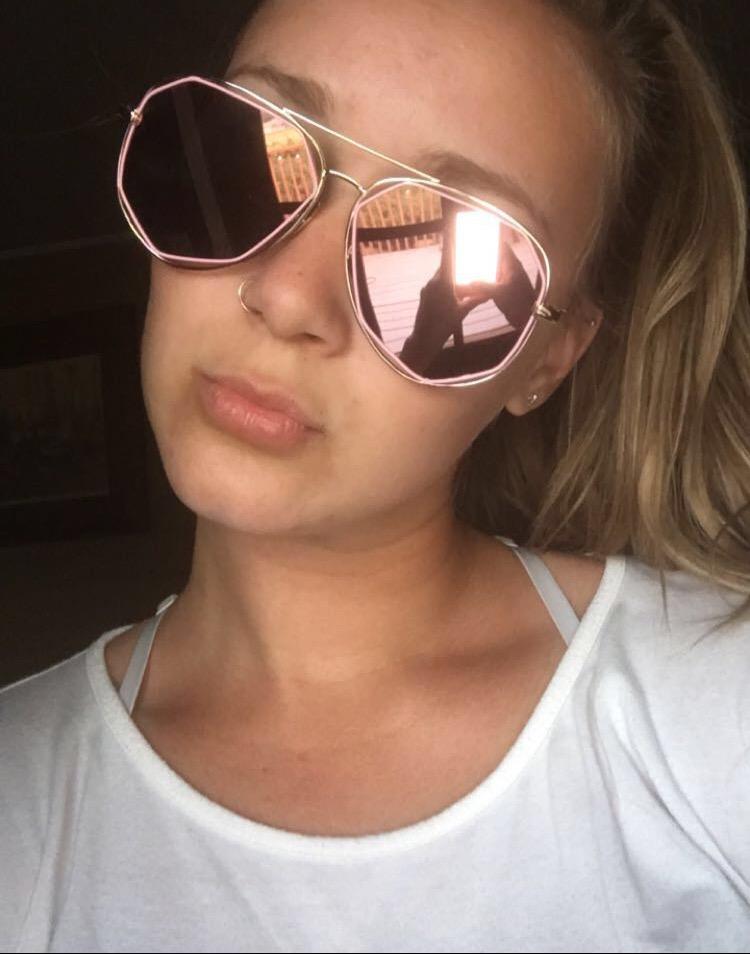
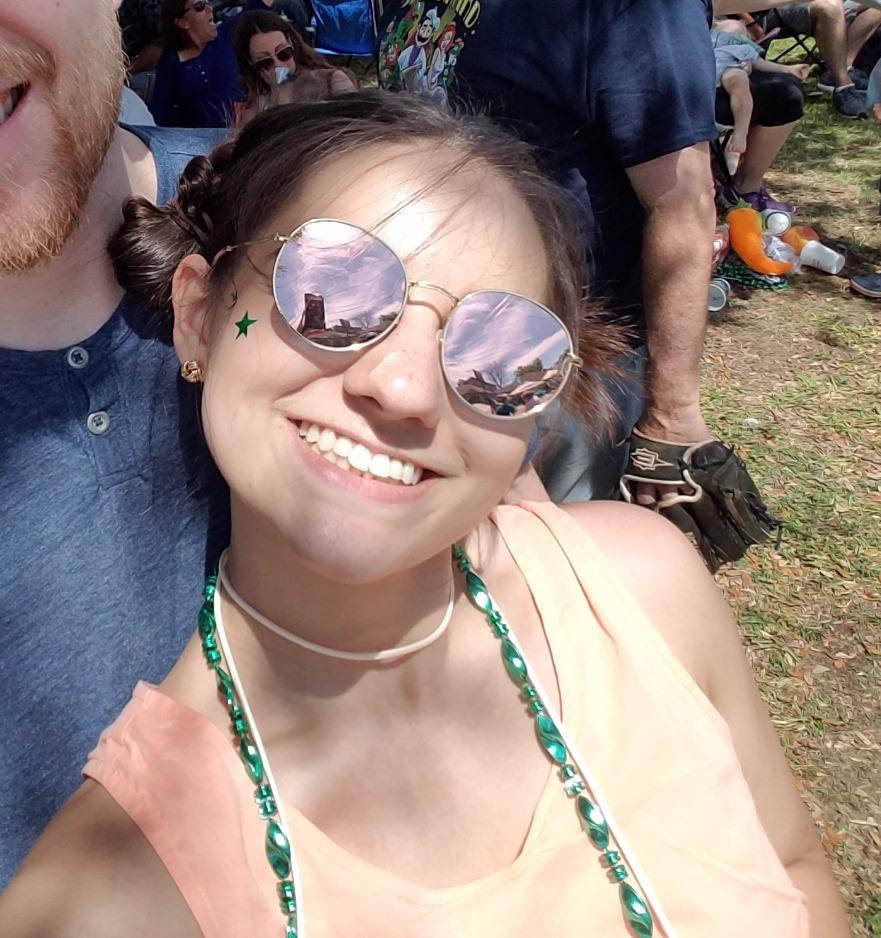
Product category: accessories_sunglasses
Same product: no